Siege of Trebizond (1461)

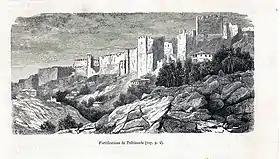
The Walls of Trebizond

Trebizond could rely on its substantial fortifications to defend itself. While solid walls protected it on all sides, and along the eastern and western walls, two deep ravines augmented the defenses, parts of the city lay outside them, such as the Meydan or marketplace, and the Genoese and Venetian quarters. These walls had withstood many previous sieges: in 1223, when the city walls had not been as extensive as in the mid-15th century, the defenders had defeated a Seljuk assault; not more than a few decades earlier, Shaykh Junayd had attempted to take the city by storm, yet with only a few soldiers the Emperor John had been able to hold him off.